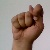
The image shows a hand gesture representing the letter 'T' in Indian Sign Language.